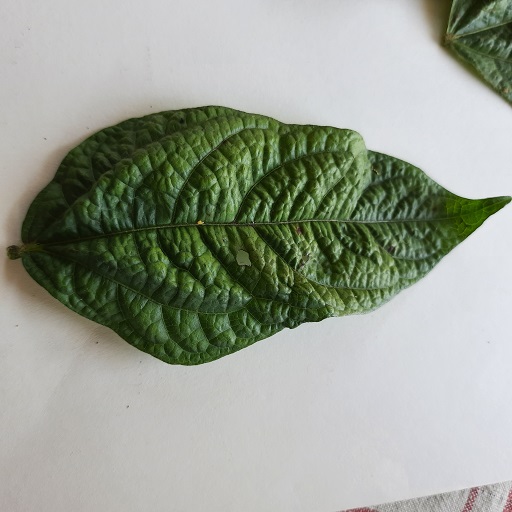
Label: Leaf Crinckle